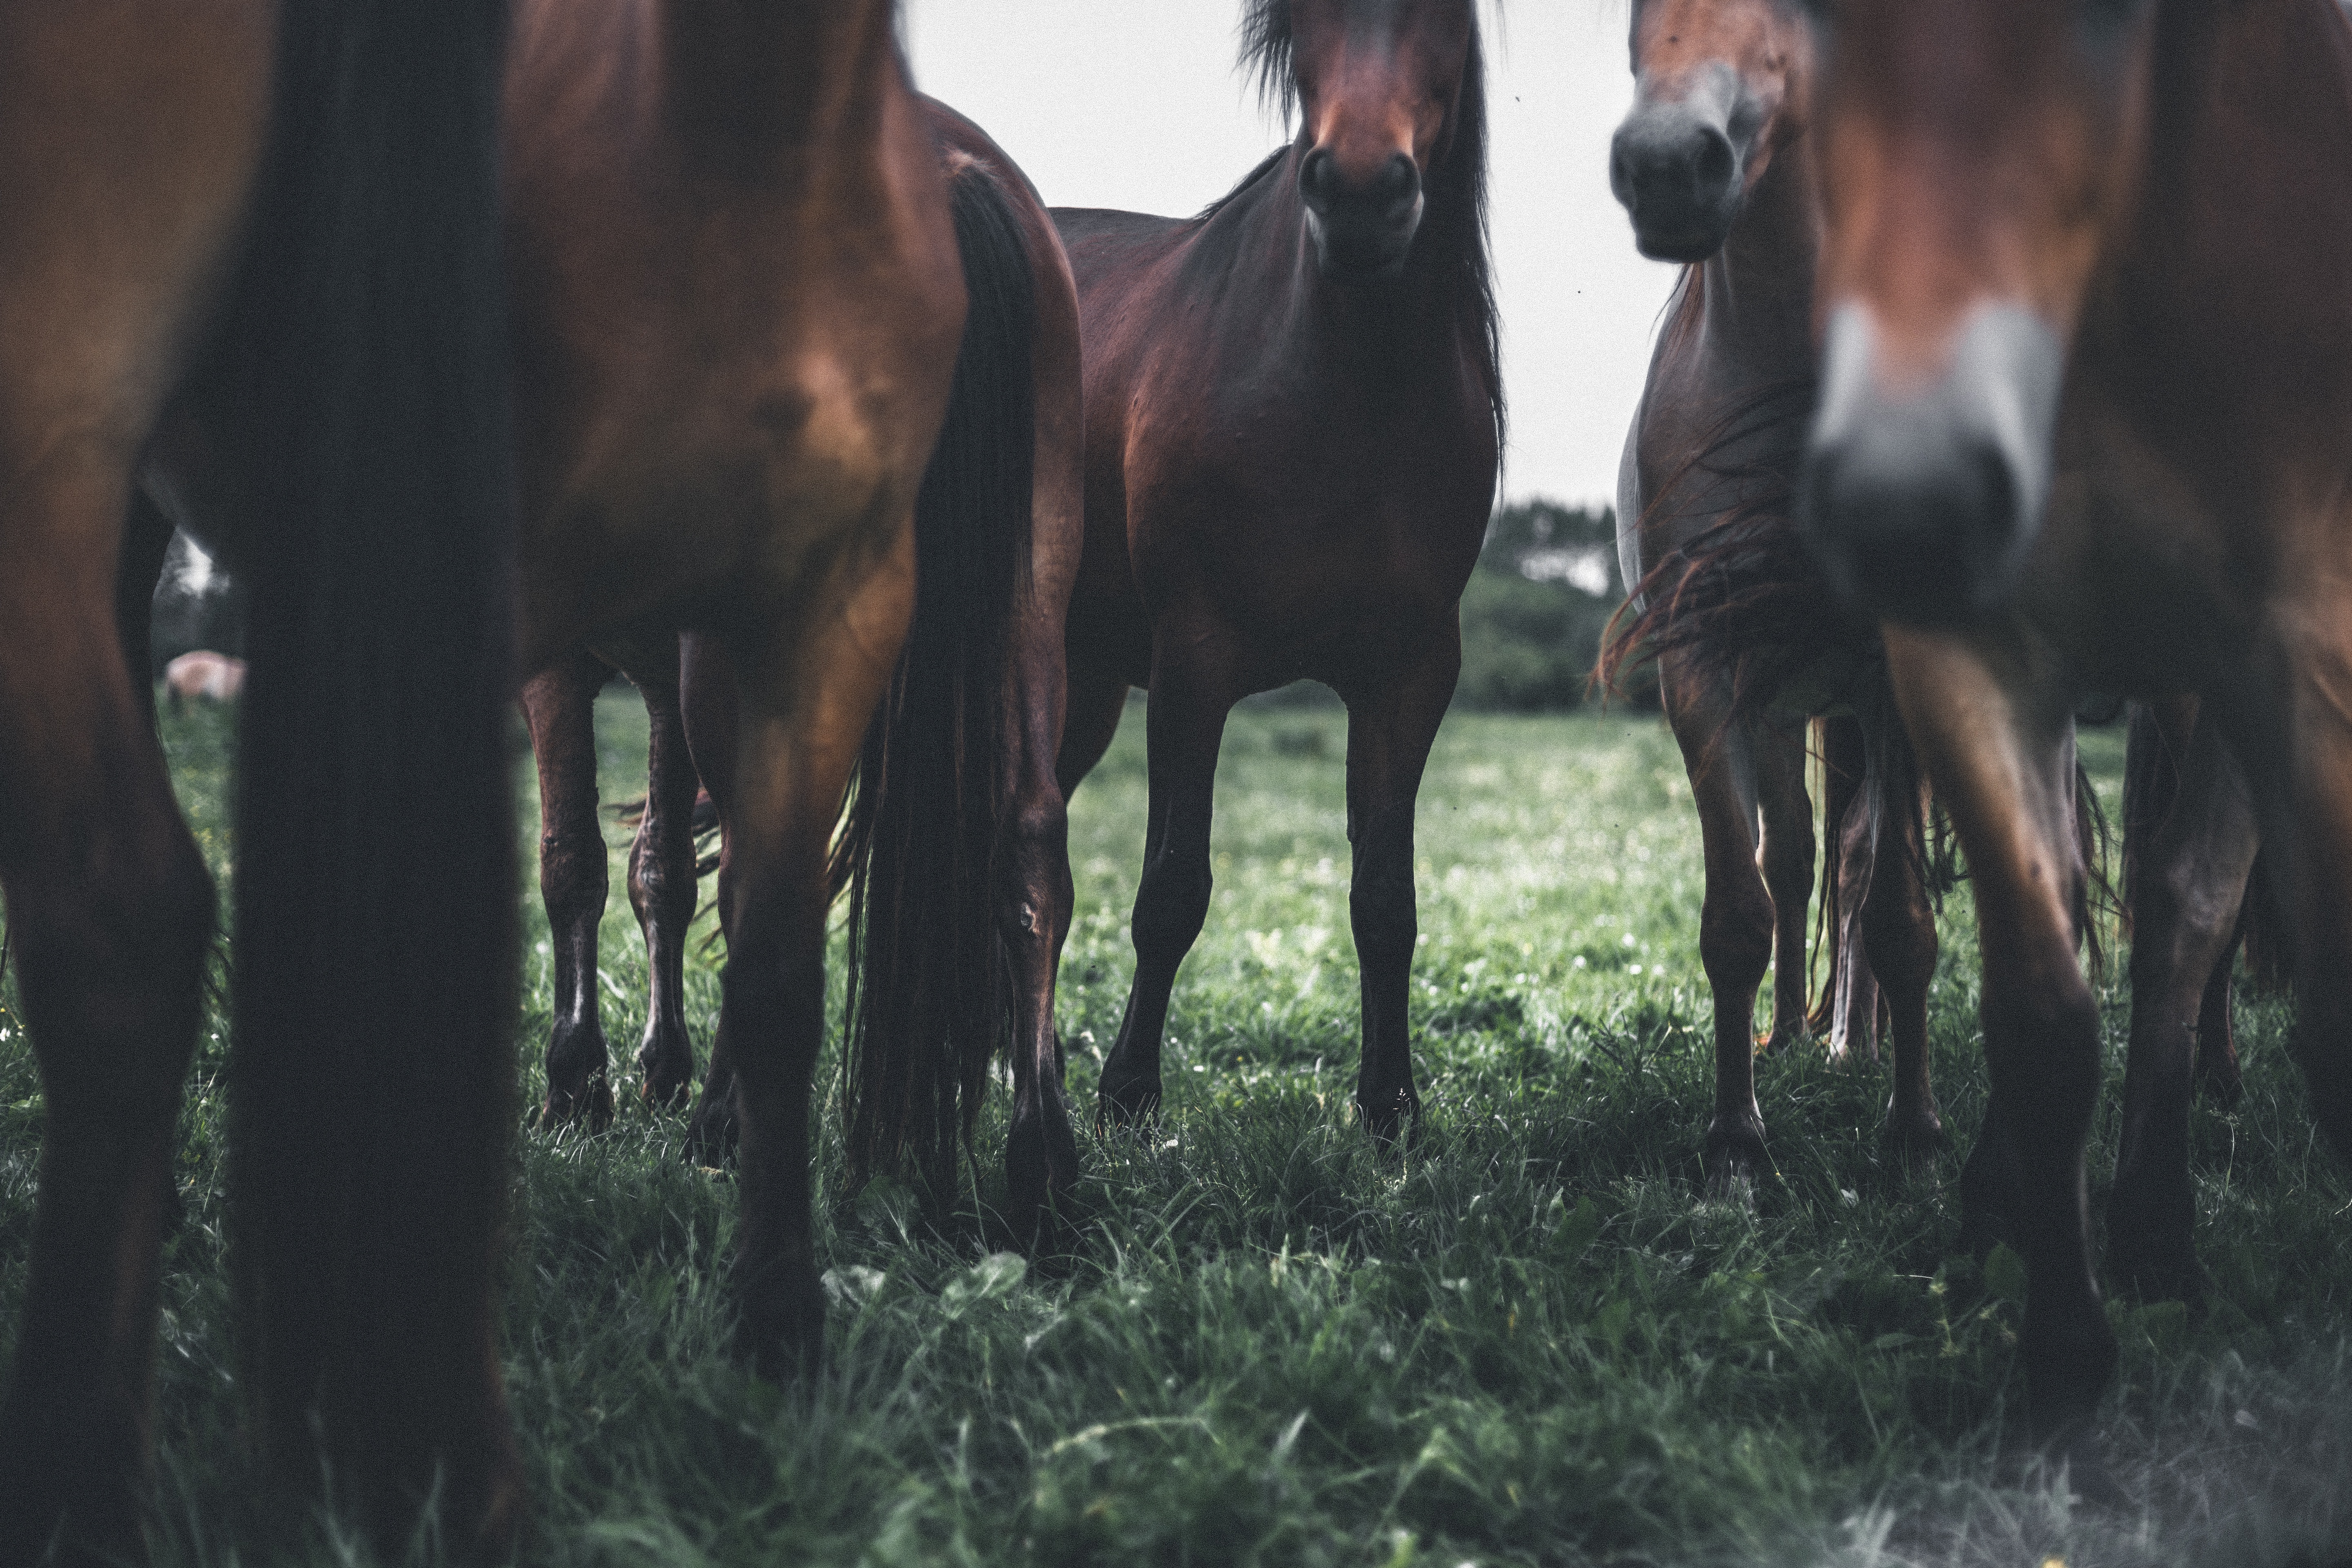
grass, farm, wildlife, herd, pasture, horse, mammal, stallion, mare, foal, pack animal, cattle like mammal, horse like mammal, mustang horse